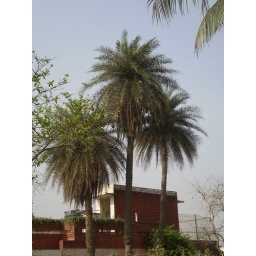
3 Khajoor trees in a row inside a house at Sec-21, Faridabad